Green-tailed jacamar

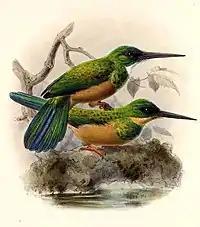
"Galbula galbula", female (below) and male (above), illustration by Keulemans

The green-tailed jacamar is long and weighs . The male's head, upperparts, and a band across the chest are metallic coppery green, somewhat bluer on the face. The tail is bluish green. The throat is white and the belly and vent area reddish chestnut. The female is similar but the throat is buff and the underparts are duller and paler.